Werribee River

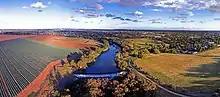
Werribee River in Spring 2017, where pasture meets suburban sprawl

Before the arrival of settlers, the Werribee River was the boundary of the Bunurong tribe whose six clans lived along the Victorian coast across the Mornington Peninsula, Western Port Bay to Wilsons Promontory.